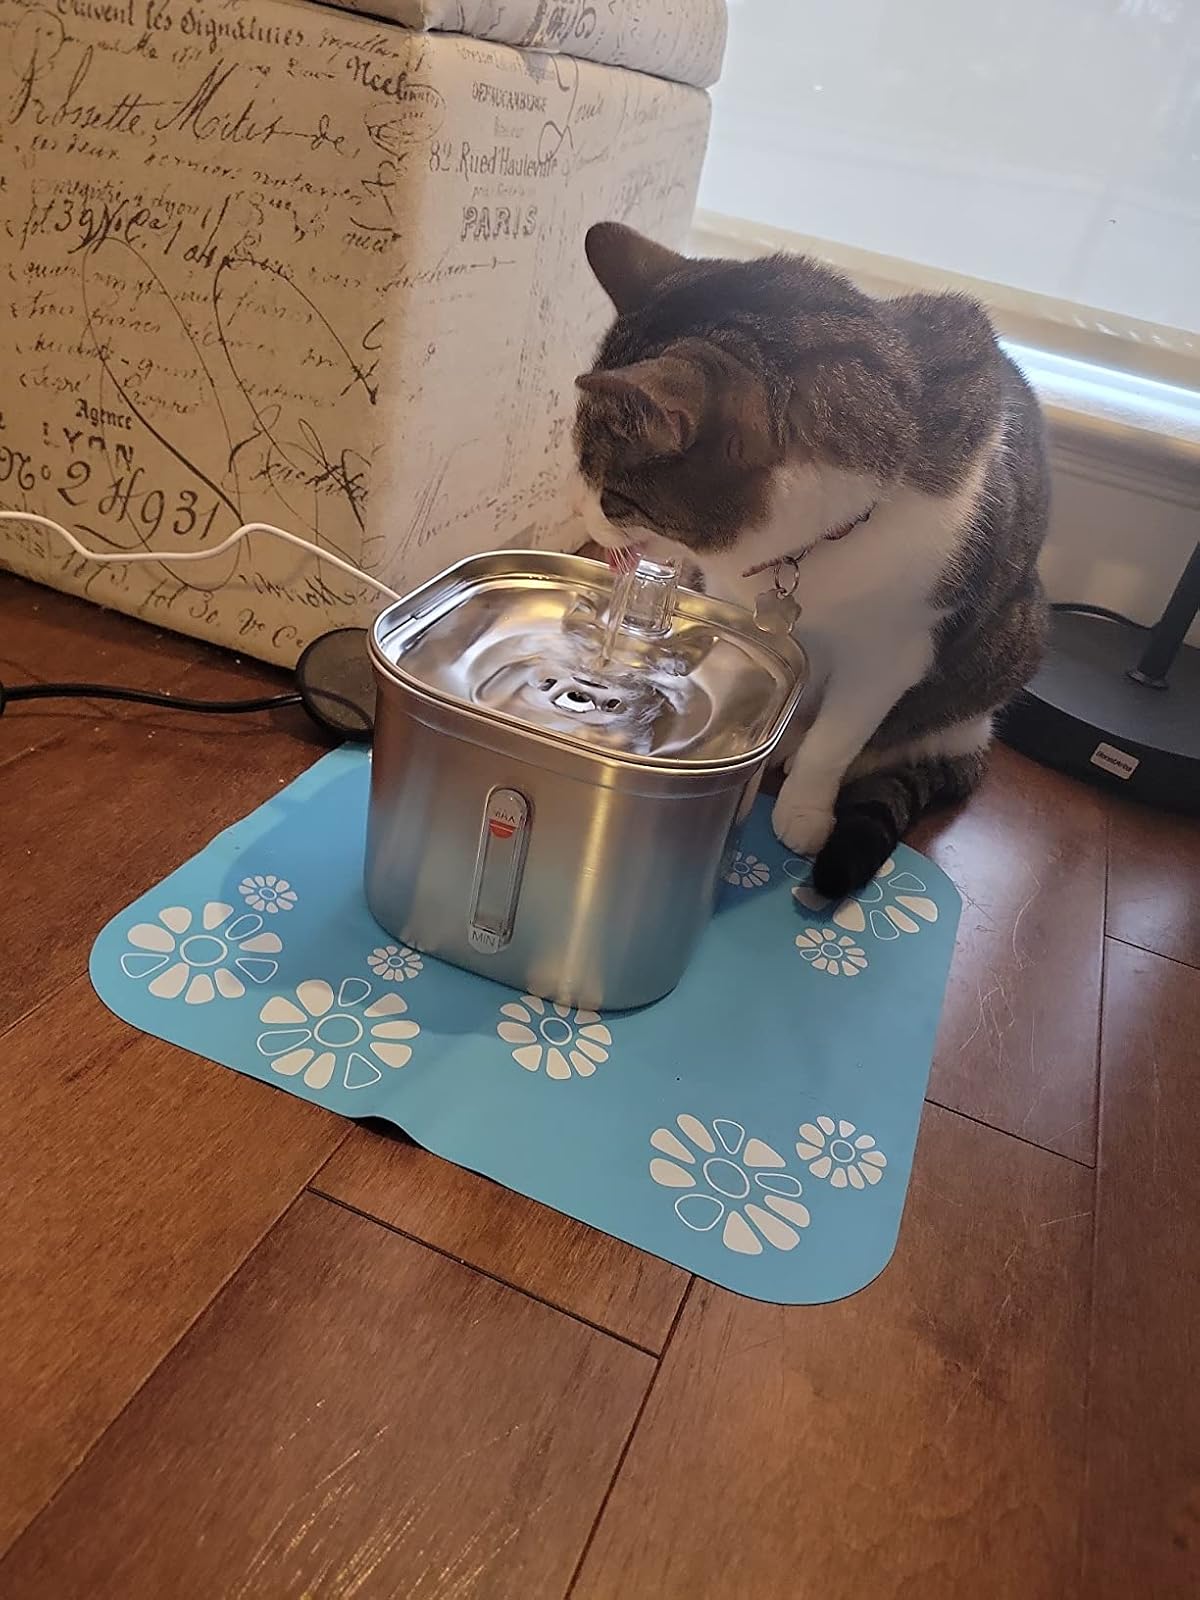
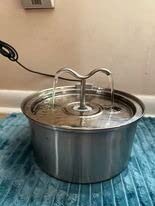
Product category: items_bowl
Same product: no